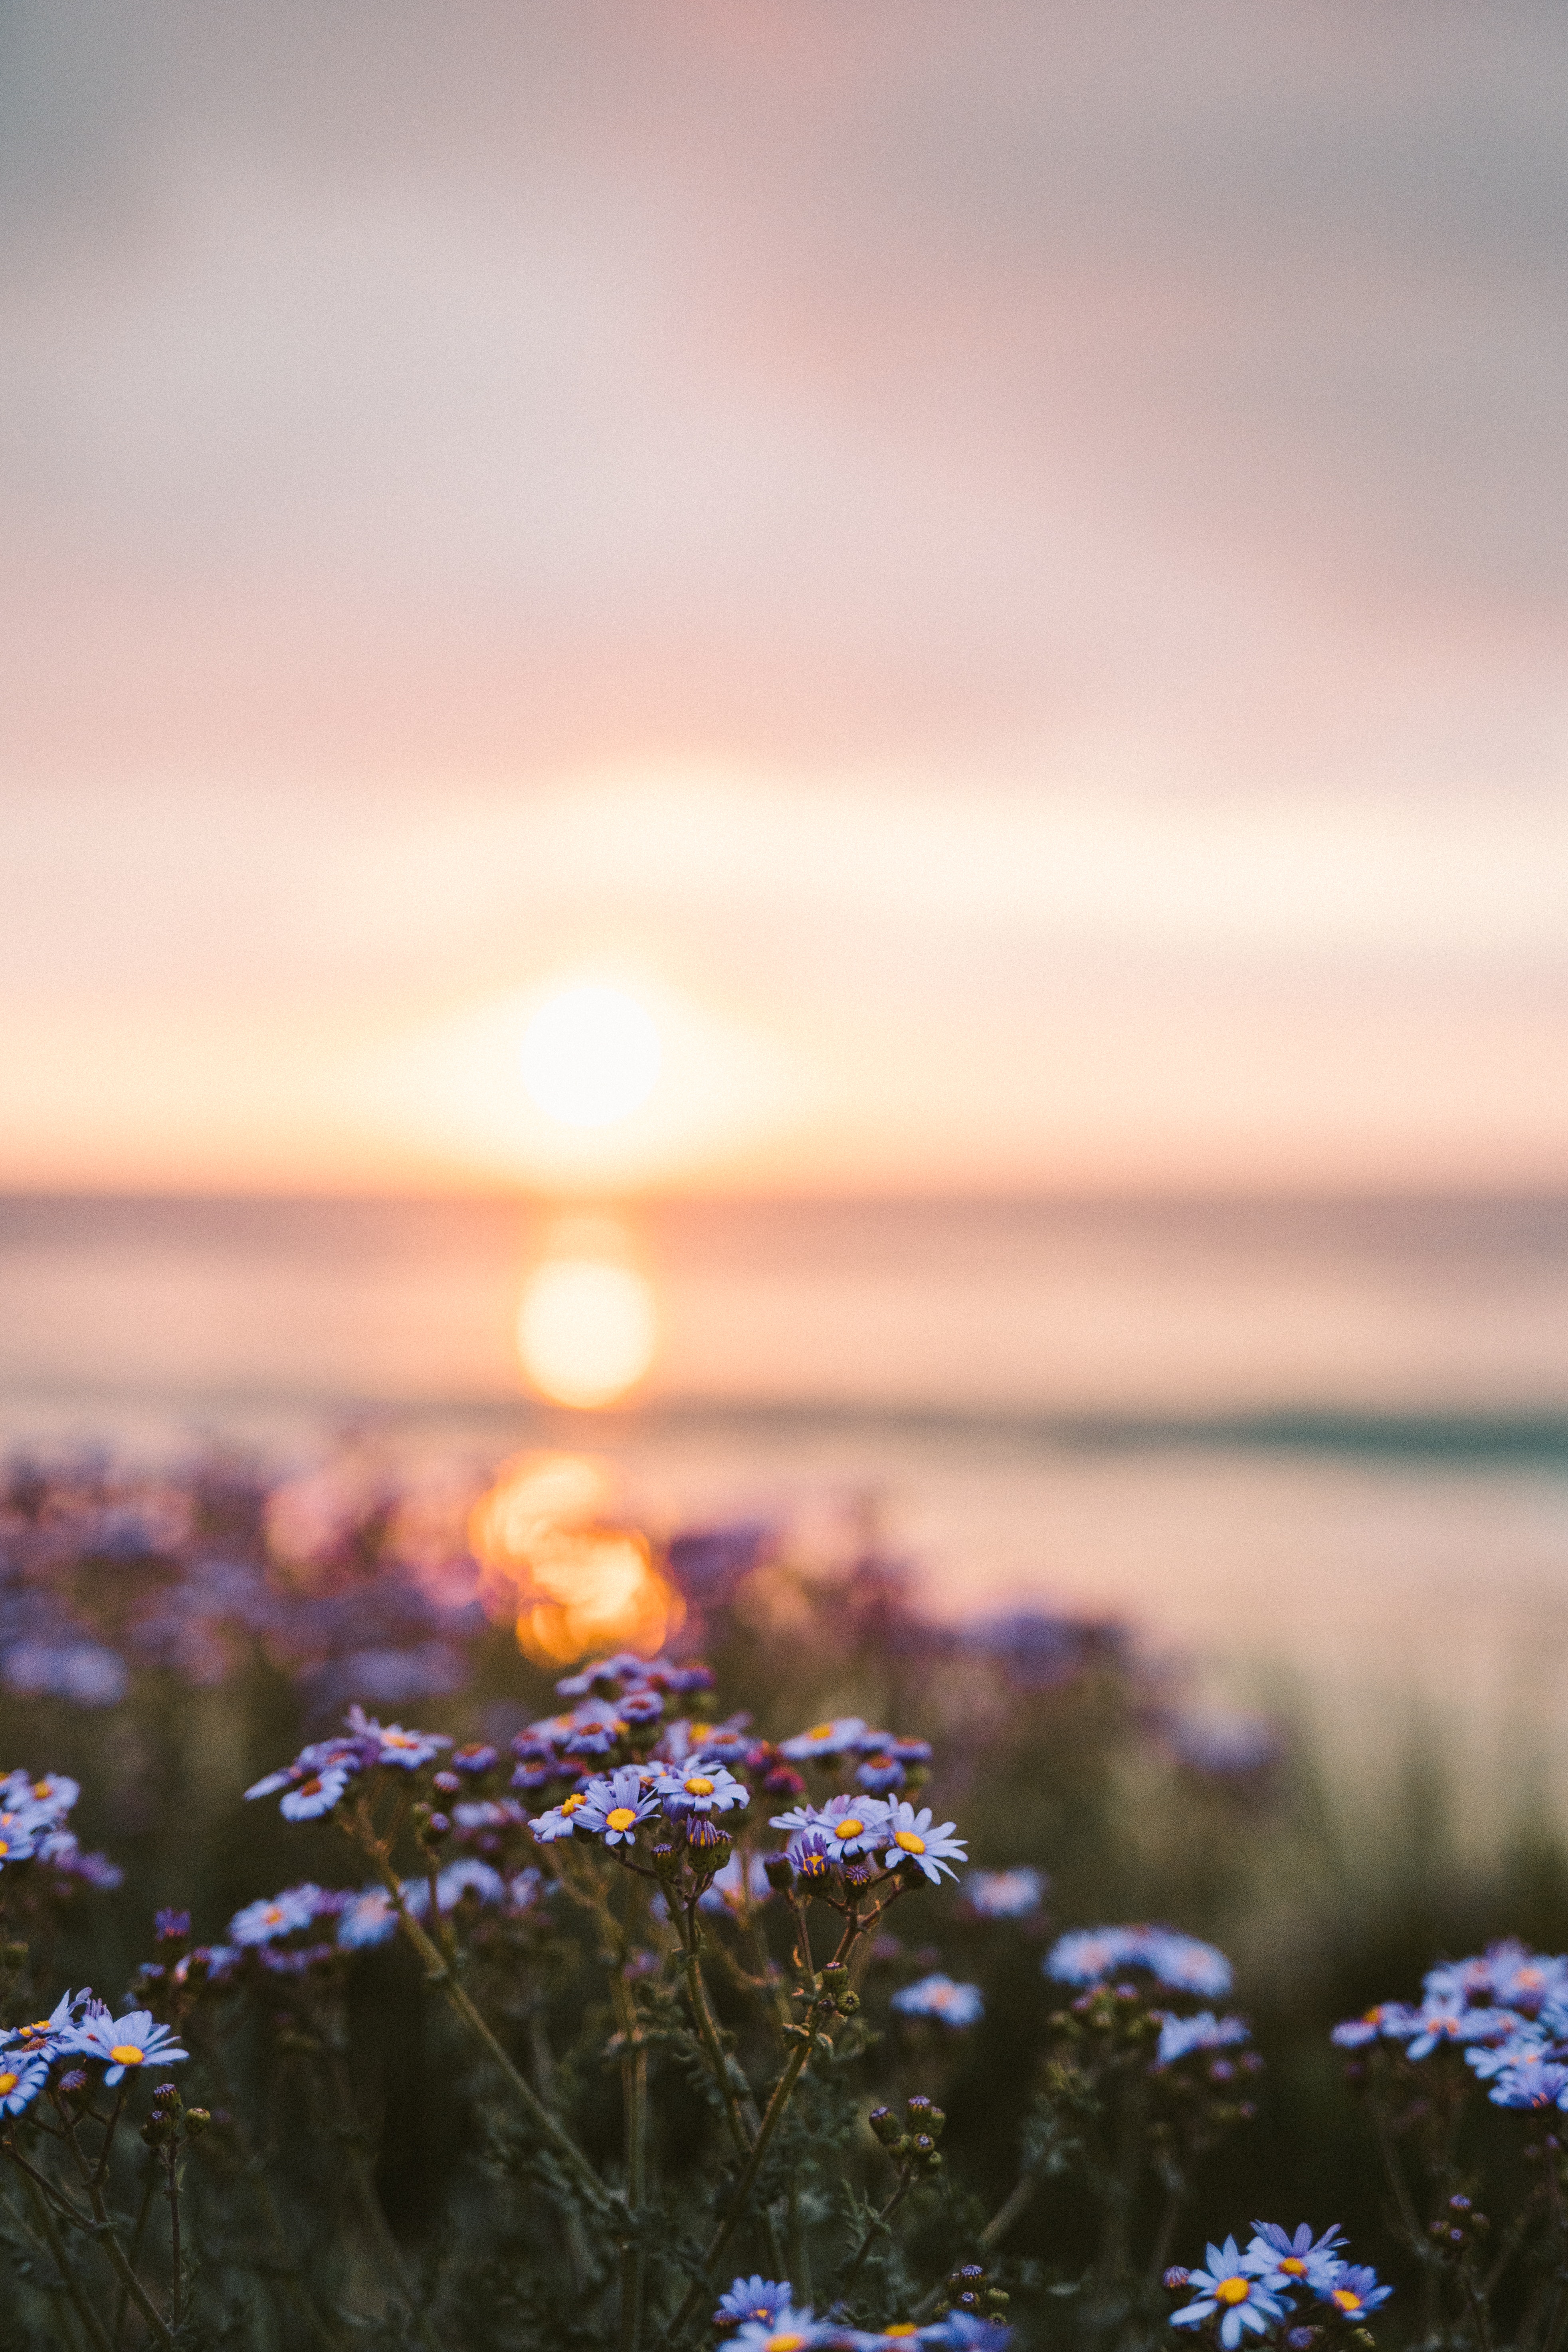
natural